Adiwiraku

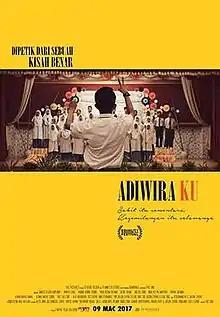

Adiwiraku (English: My Superhero) is a 2017 Malaysian Malay-language drama film directed by Eric Ong, who also co-wrote the film alongside Cheryl Fernando, Jason Chong and Yentanamera. The film stars Sangeeta Krishnasamy amongst several newcomers. The film chronicles the experiences of Cheryl Ann Fermando, a rural schoolteacher. The film received Best Film Award at the 29th Malaysia Film Festival.